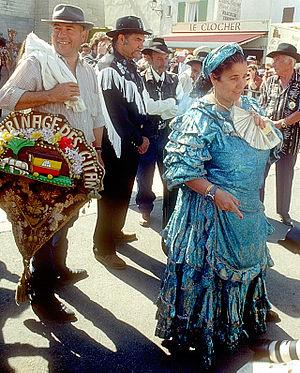
Pèlerinage gitan en l'honneur de leur patronne Sarah la Noire
Le pèlerinage aux Saintes-Maries-de-la-Mer, dit encore pèlerinage des Gitans est une manifestation religieuse, doublée d'un phénomène touristique, qui se déroule en Camargue, aux Saintes-Maries-de-la-Mer, chaque année les 24 et 25 mai. Ce pèlerinage, avec la présence massive de tsiganes venus de toute l'Europe, est l’objet d’une forte médiatisation. Cette tradition camarguaise est pourtant récente puisqu'elle a été instaurée sous sa forme actuelle par le marquis Folco de Baroncelli, en 1935.